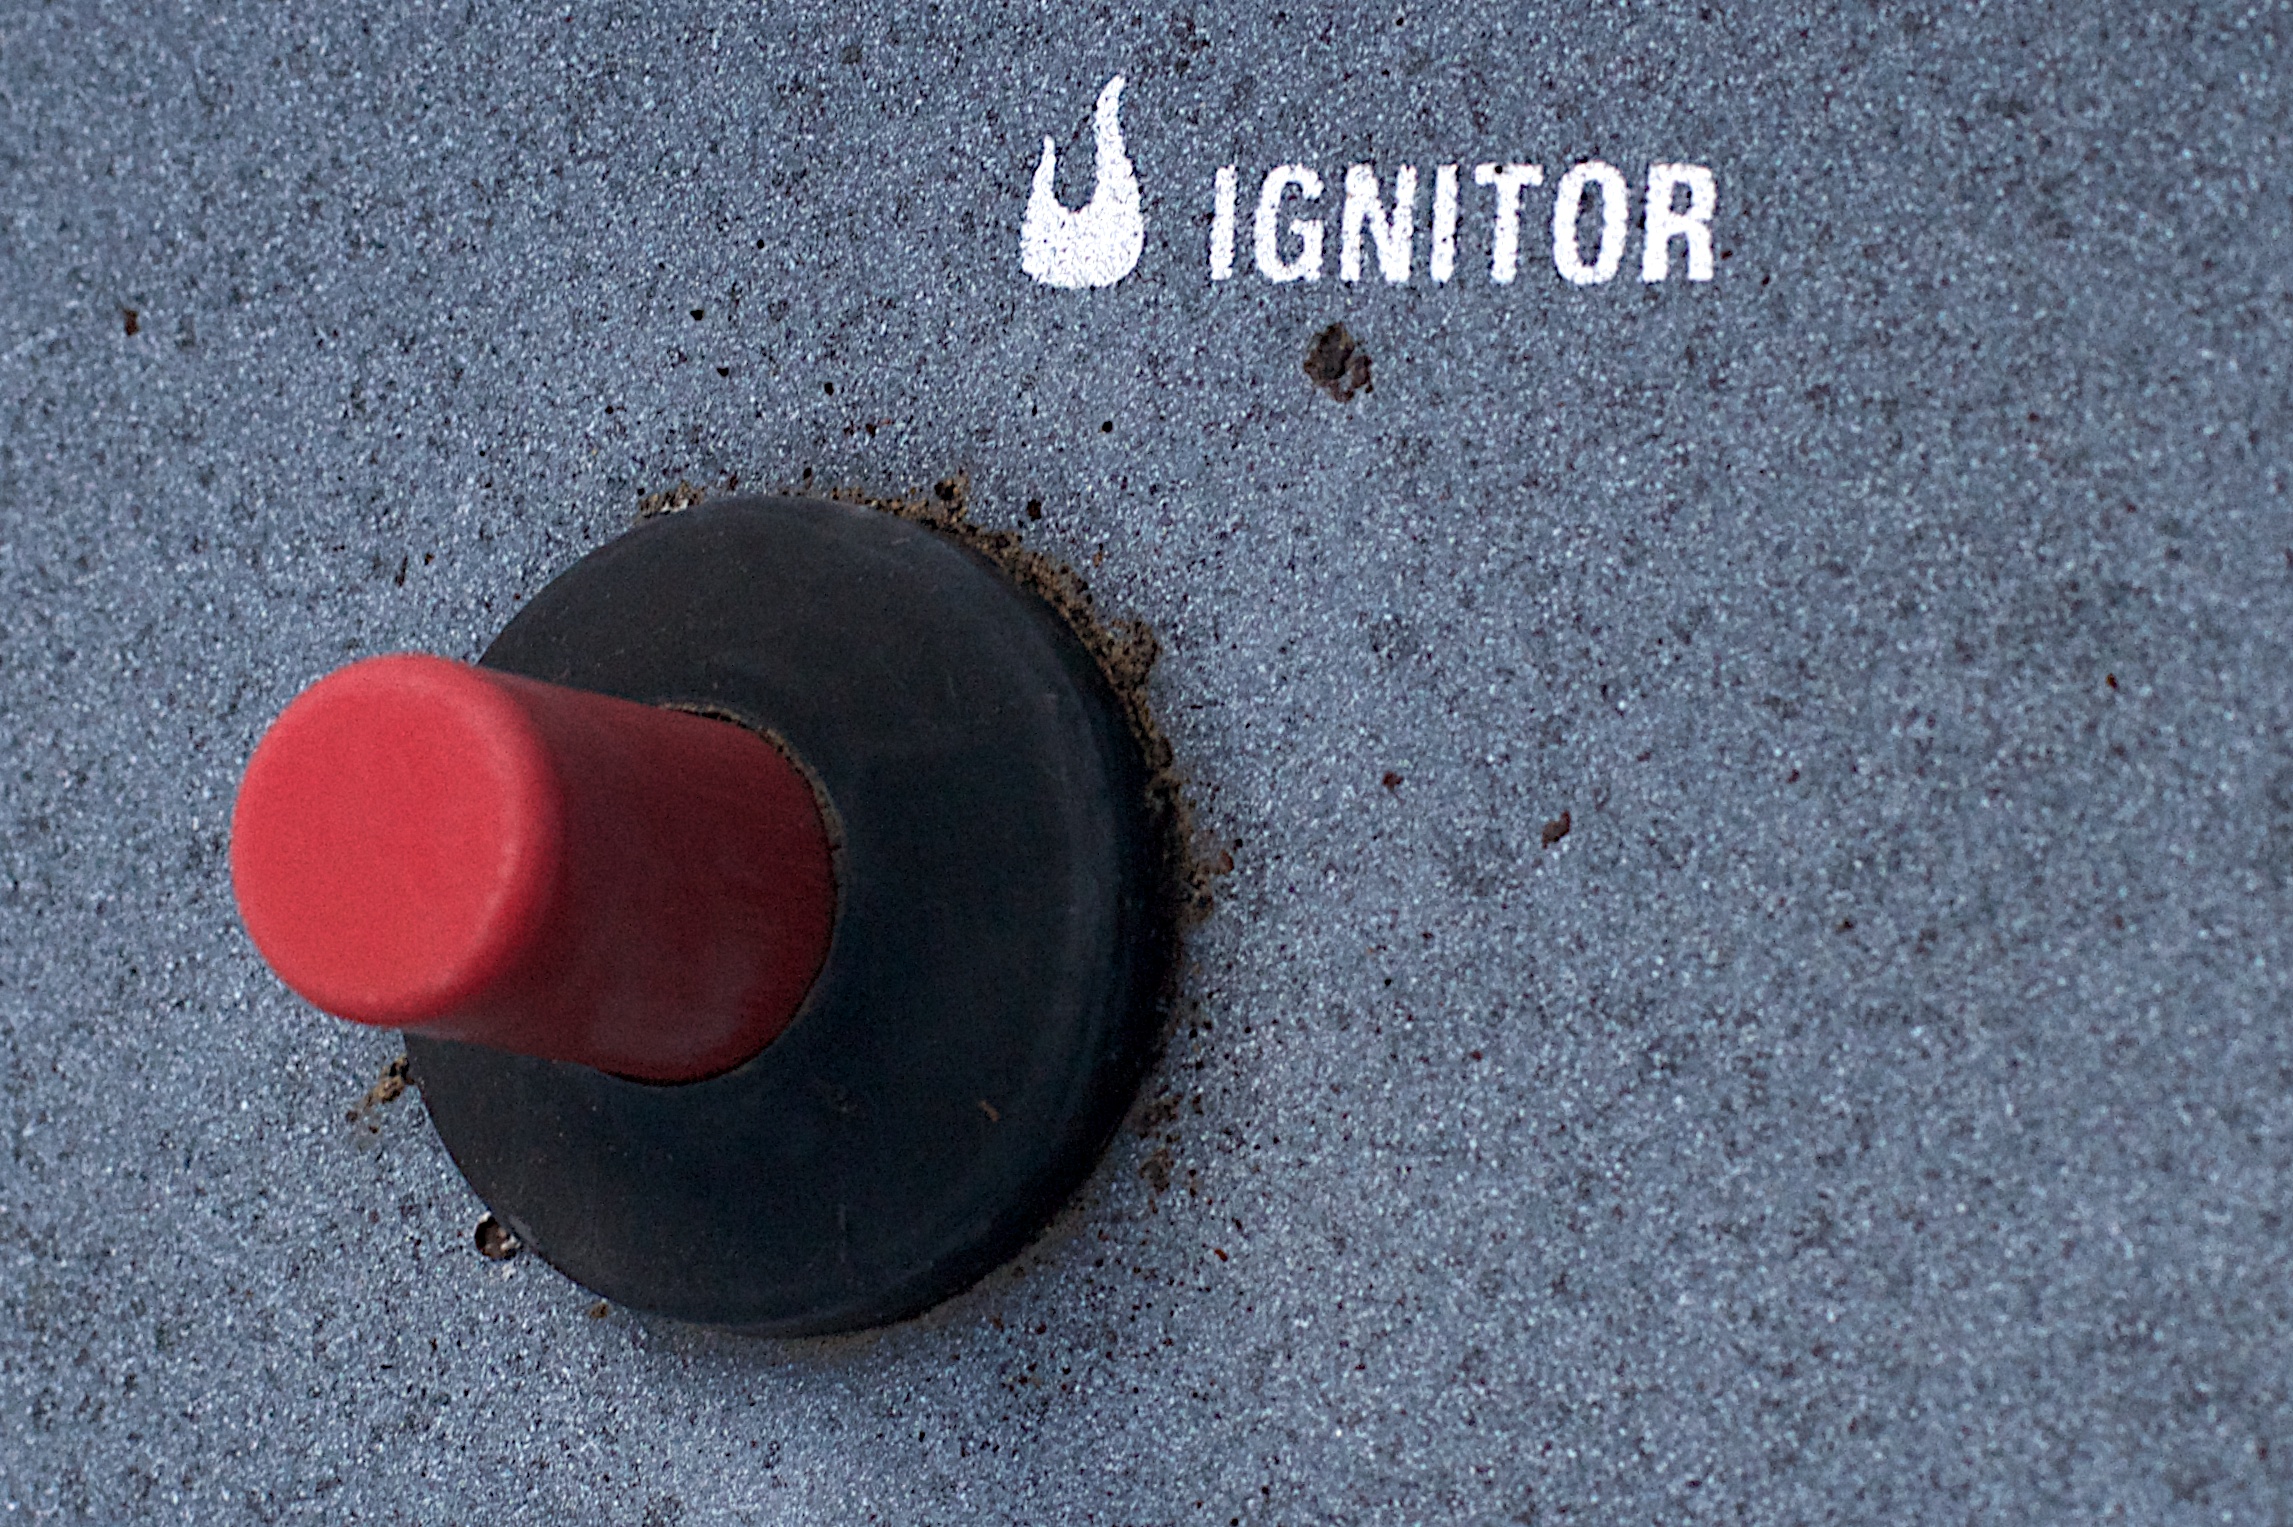
number, red, color, blue, black, material, circle, button, shape, ignite, ignitor